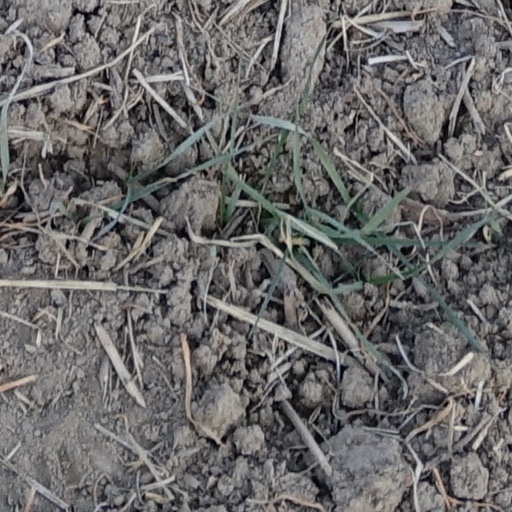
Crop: wheat